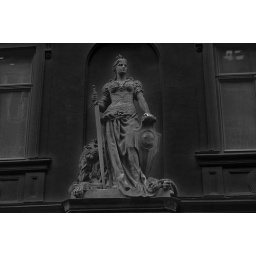
now this one in black and white